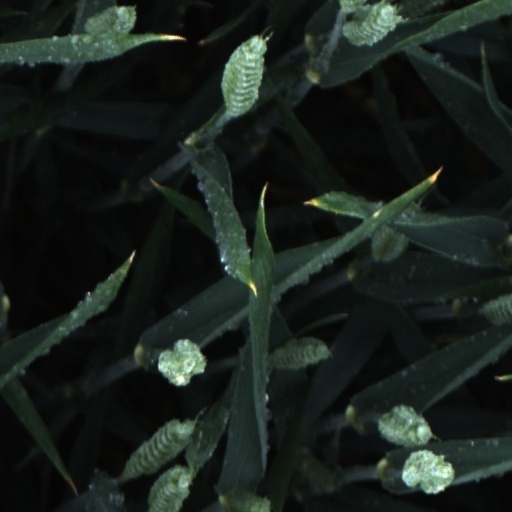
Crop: wheat